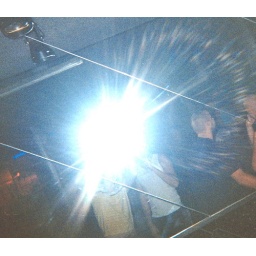
me / ry livingston / smith in bcm mirror ( fairly clear pic )